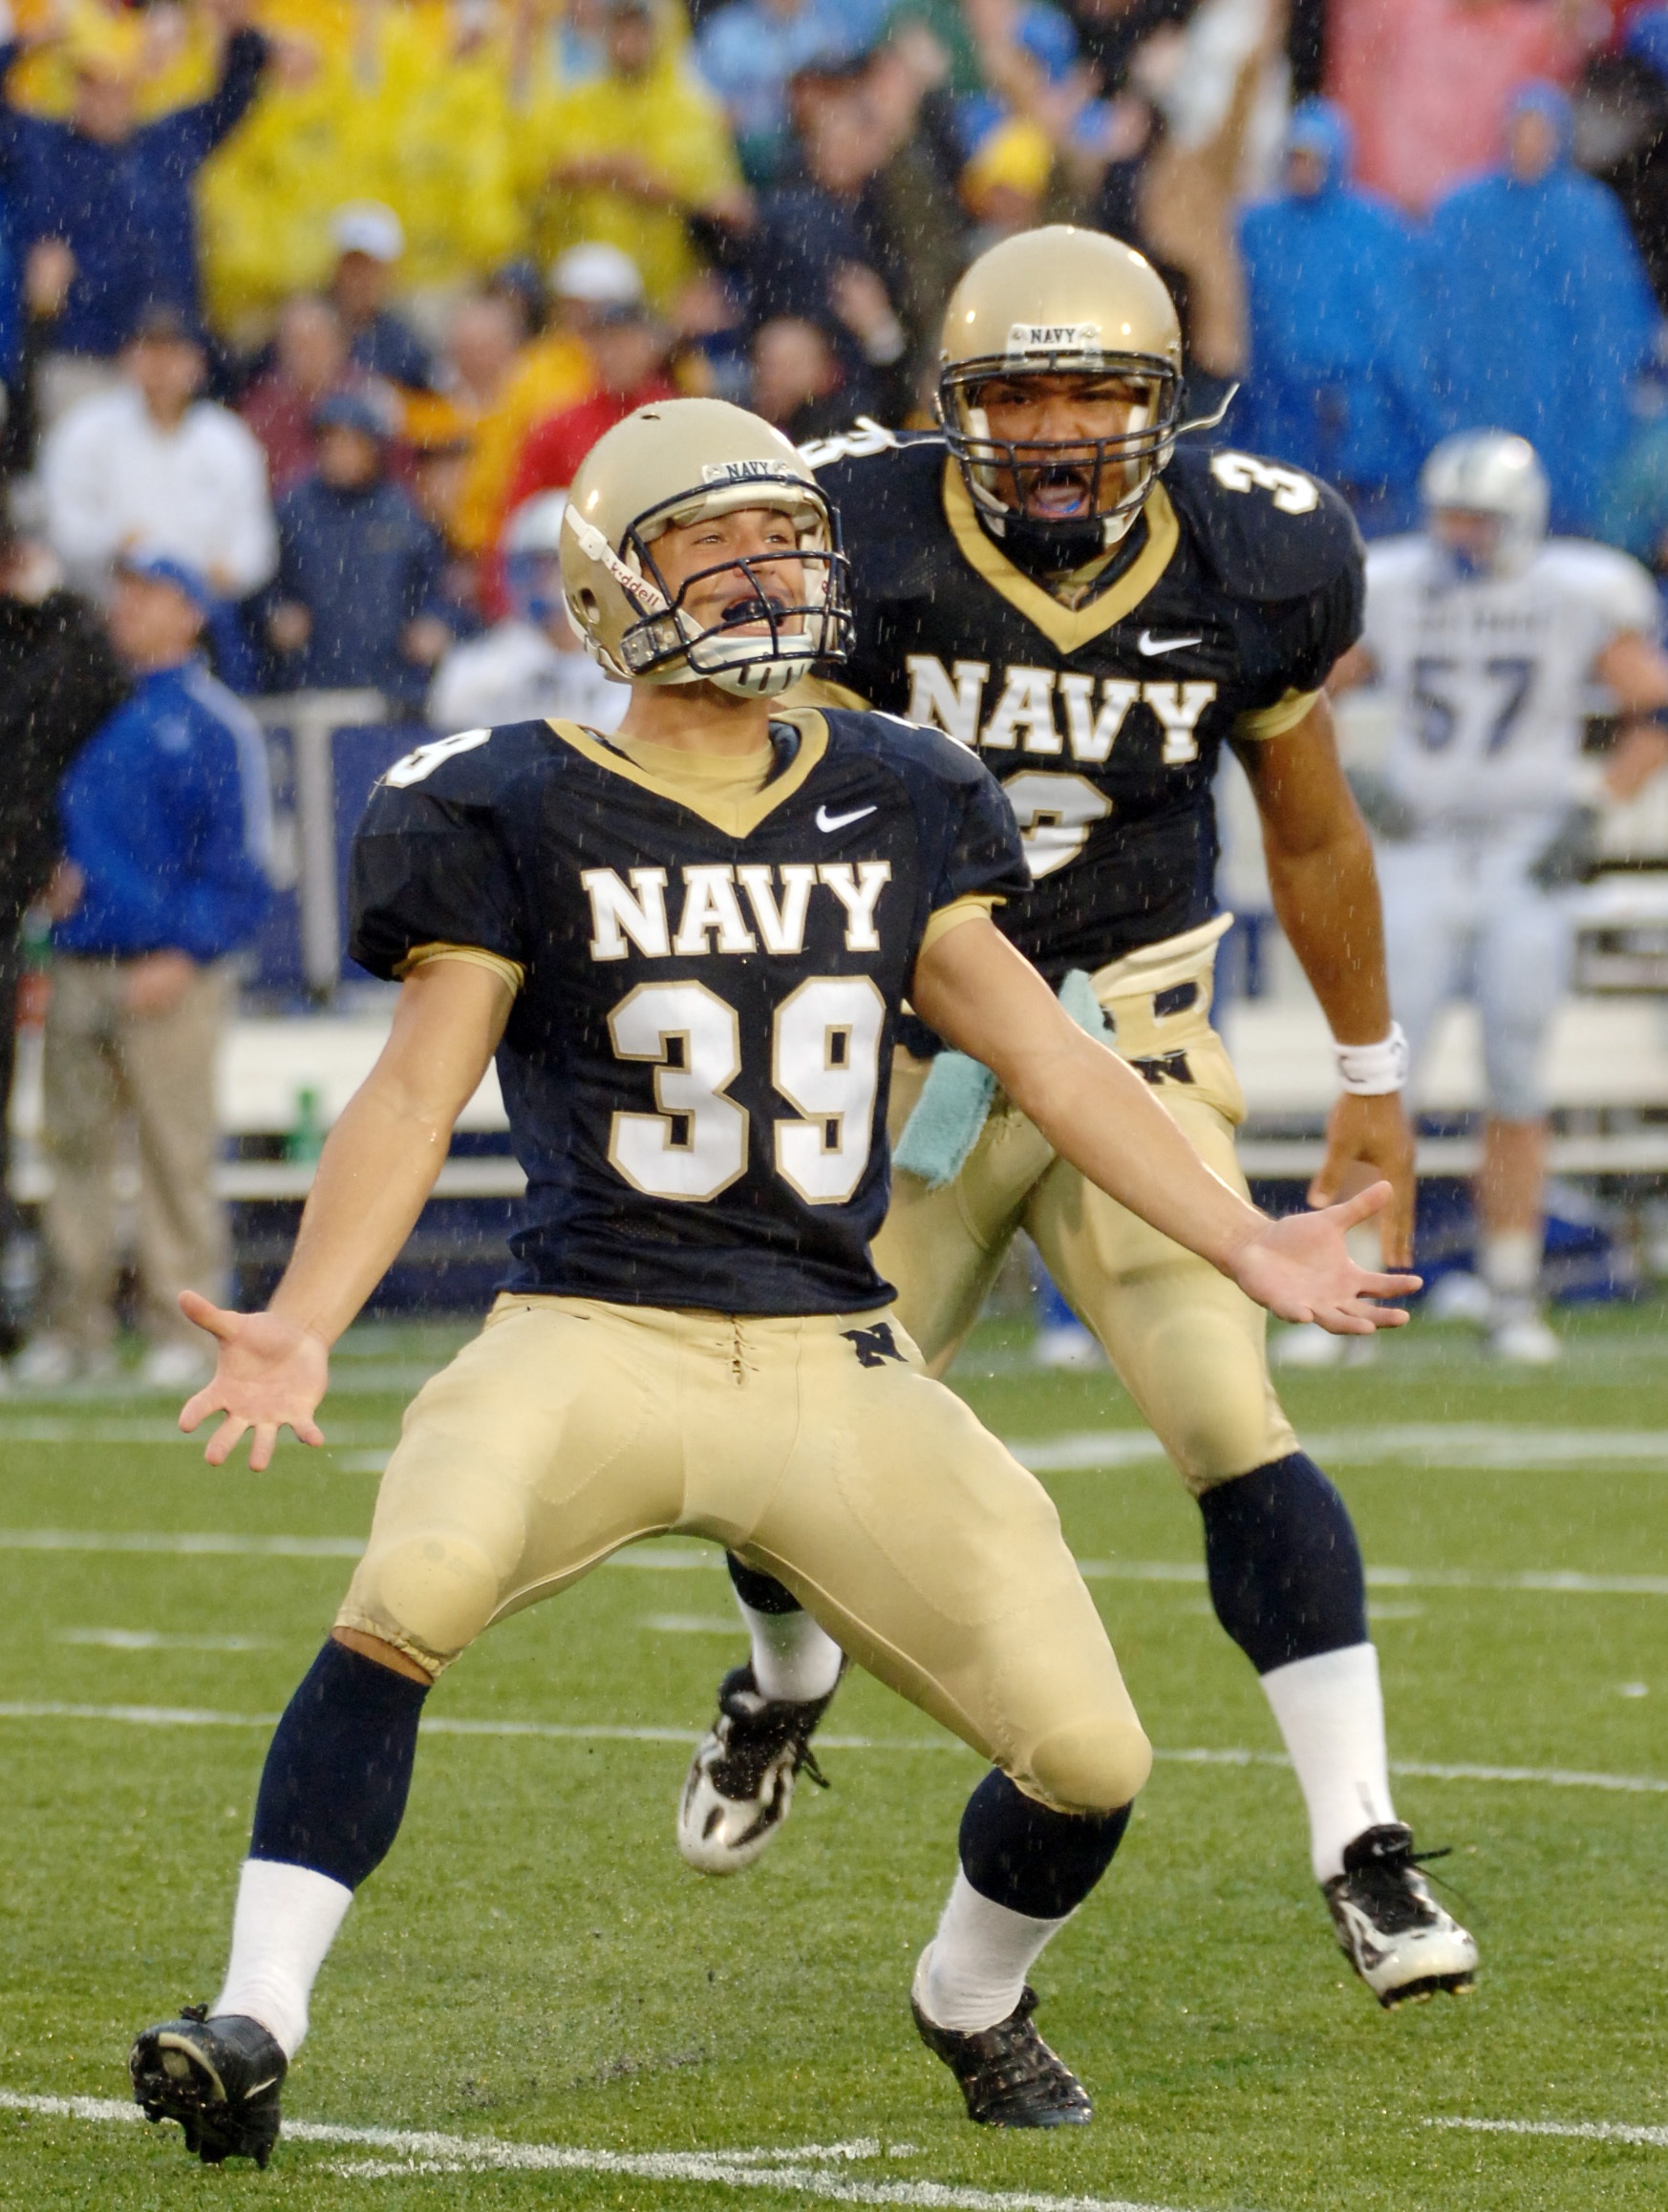
sport, game, celebration, action, soccer, football, stadium, player, competition, american, team, american football, sports, players, college, kick, tackle, kicker, celebrating, football player, successful, ball game, team sport, field goal, canadian football, arena football, gridiron football